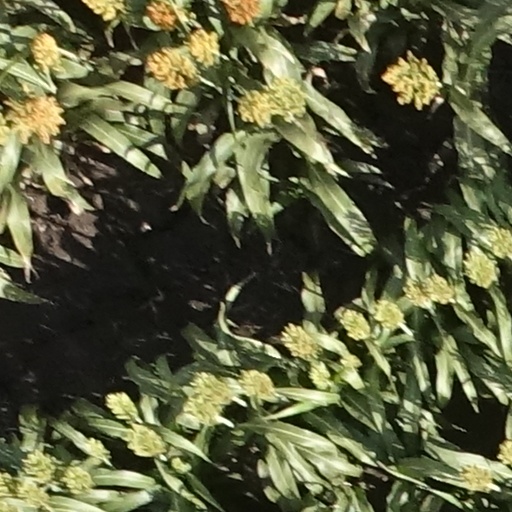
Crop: sorghum